Medical centers in the United States

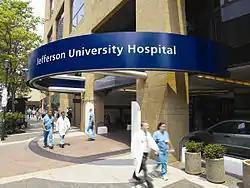
Entrance to Thomas Jefferson University Hospital on South 11th Street

Jefferson Health, is a multi-state non-profit health system whose flagship hospital is Thomas Jefferson University Hospital in Center City, Philadelphia. The health system's hospitals serve as the teaching hospitals of Thomas Jefferson University. Thomas Jefferson University and Jefferson Health are integrated together as two arms of the same organization. It has a single board of directors and produces joint financial statements. The CEO of Thomas Jefferson University and Jefferson Health is Joseph G. Cacchione, MD.